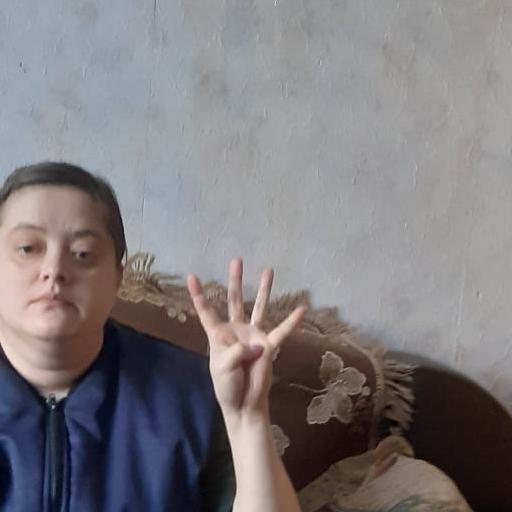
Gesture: four